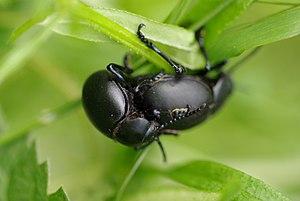
Accouplement de Timarcha tenebricosa